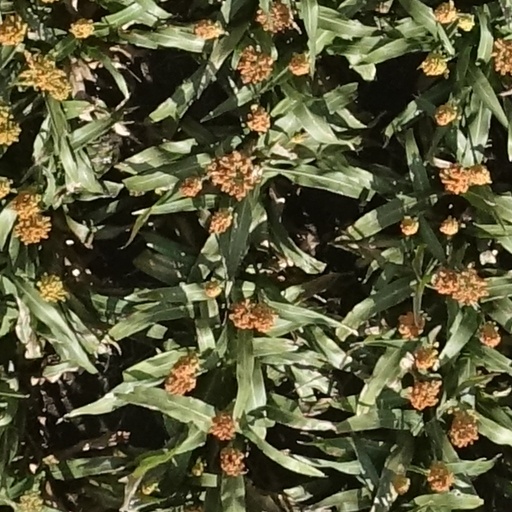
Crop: sorghum